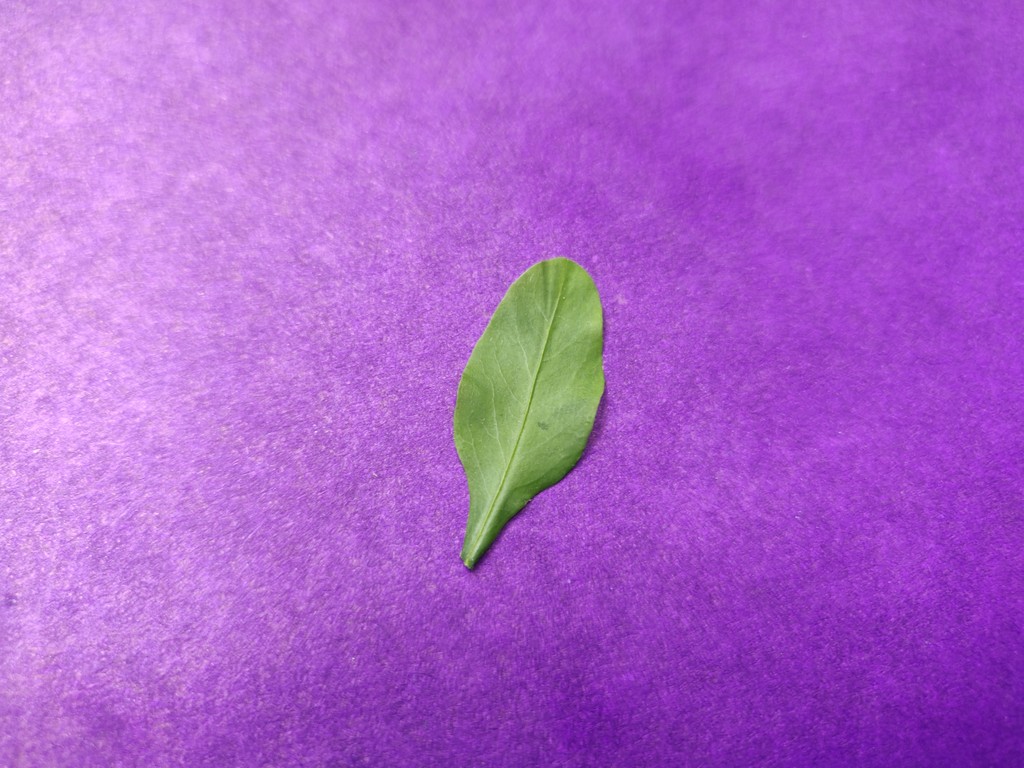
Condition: Healthy
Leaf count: single
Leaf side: front